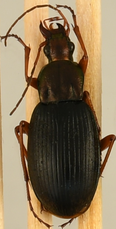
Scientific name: Chlaenius aestivus
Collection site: Smithsonian Environmental Research Center Site (SERC), plot SERC_010